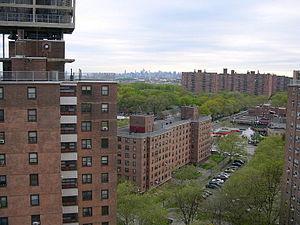
Afrika Bambaataa, dont le vrai nom est Lance Taylor, est un DJ américain, l'un des créateurs du mouvement hip-hop et le fondateur de la Zulu Nation.